Beauly

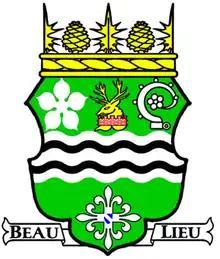
Arms of the Community Council

Beauly is the site of the Beauly Priory, or the Priory Church of the Blessed Virgin and John the Baptist, founded in 1230 by John Byset of the Aird, for Valliscaulian monks. Following the Reformation, the buildings (except for the church, which is now a ruin) passed into the possession of Lord Lovat.